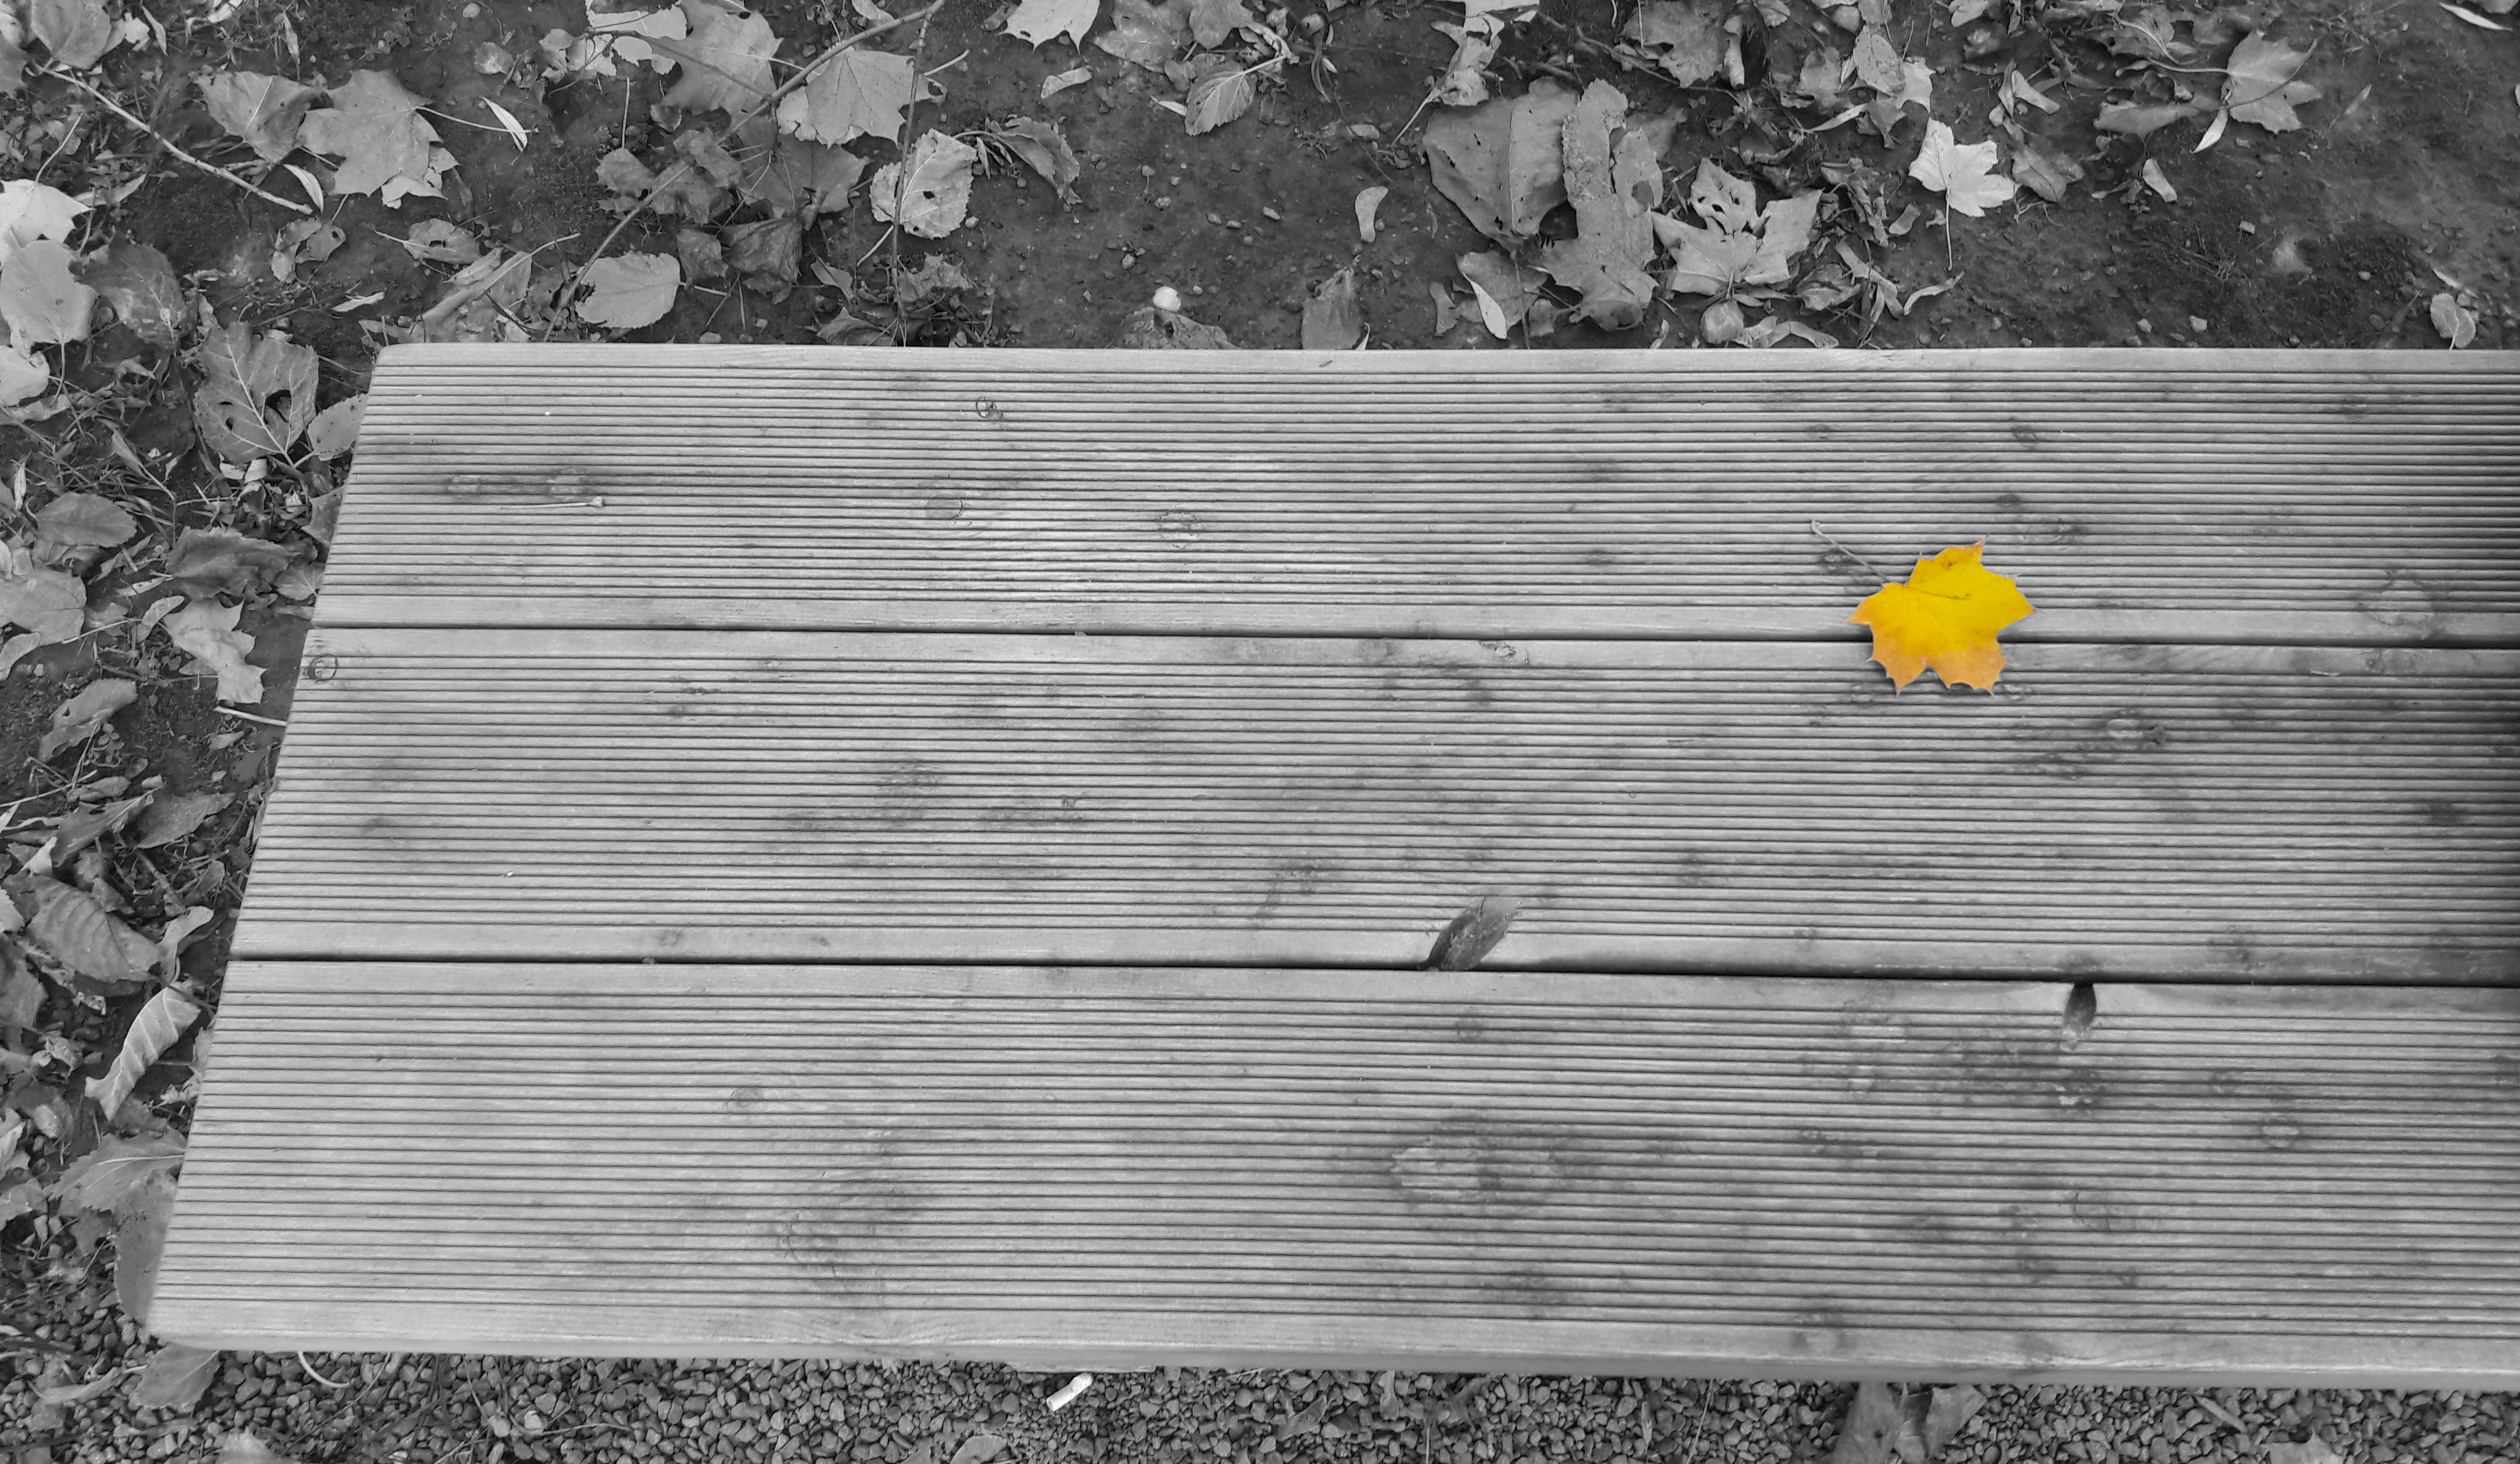
nature, black and white, yellow, monochrome photography, wood, monochrome, line, grass, texture, angle, pattern, road surface